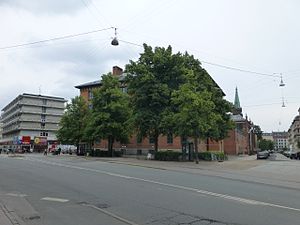
Tove Ditlevsen / Baggrund
Tove Ditlevsens Plads på Vesterbro er opkaldt efter Tove Ditlevsen.
Tove Irma Margit Ditlevsen var en dansk forfatter, der debuterede i 1939 med digtsamlingen Pigesind.